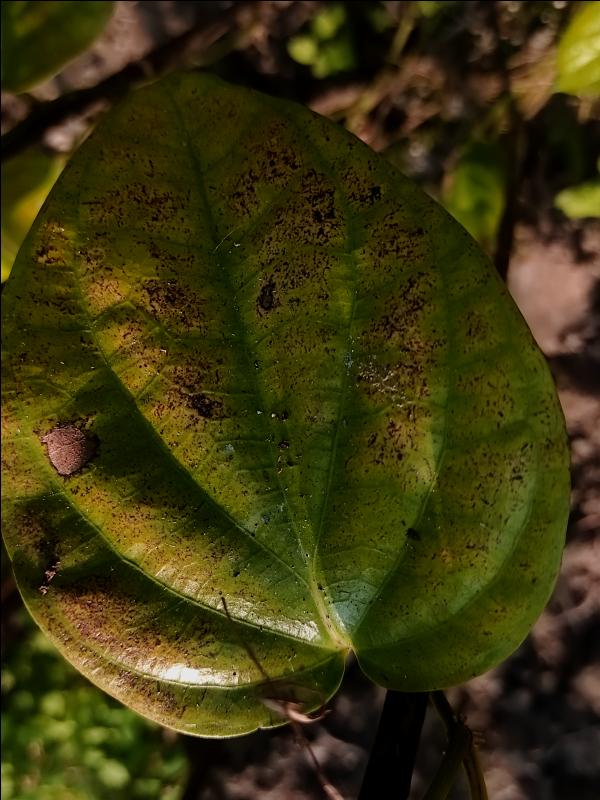
Label: Fungal_Brown_Spot_Disease